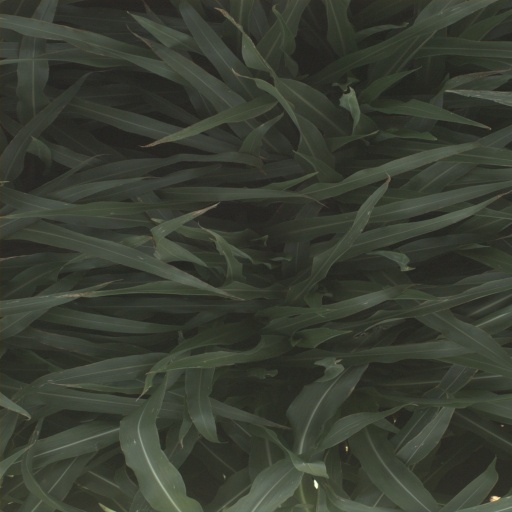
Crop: sorghum